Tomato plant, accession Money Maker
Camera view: horizontal (90 deg, fisheye); turntable rotation: 300 degrees
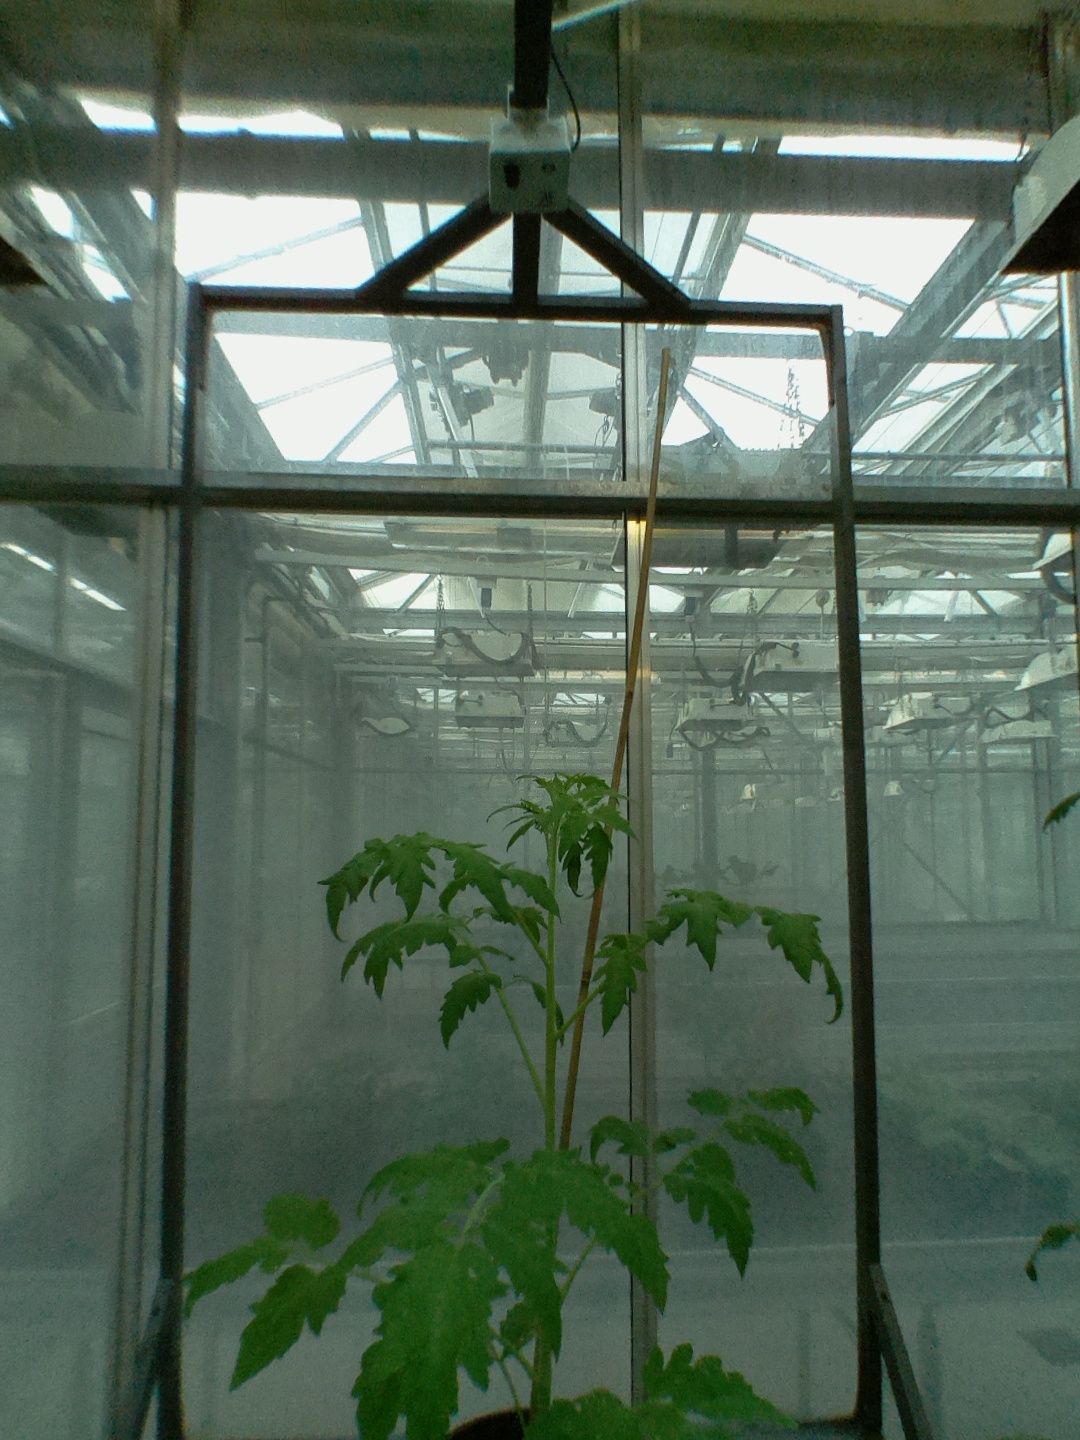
BBCH growth stage 51: First inflorence visible, visible closed flower bud